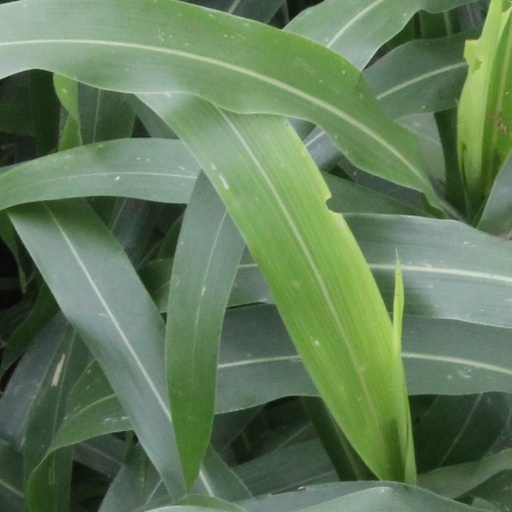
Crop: sorghum